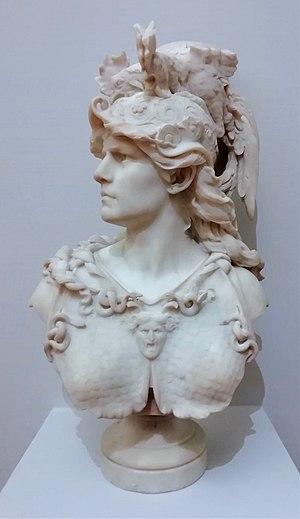
Henri Marius Ding né le 30 juin 1844 à Grenoble où il est mort le 24 août 1898 est un sculpteur français.
Gratianopolis est le nom gallo-romain et étymon de la ville de Grenoble, à partir de l'année 381. Avant cette date, la petite cité s'appelait Cularo.